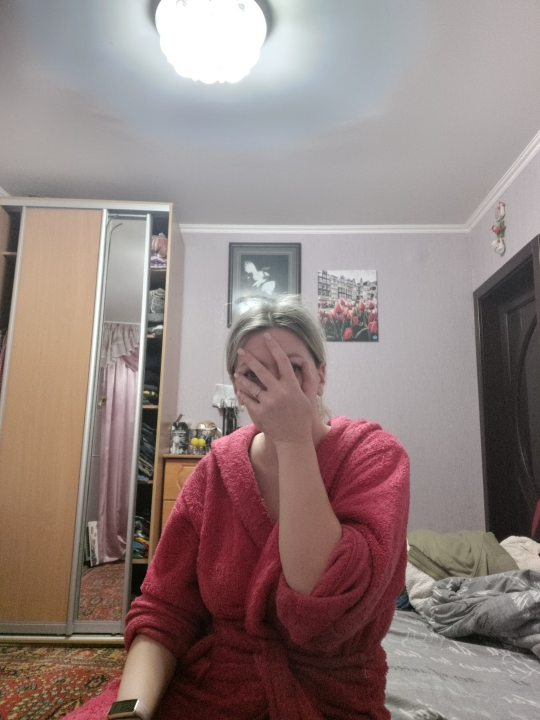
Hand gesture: no_gesture